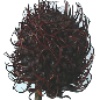
Label: Rambutan 1